M54 motorway

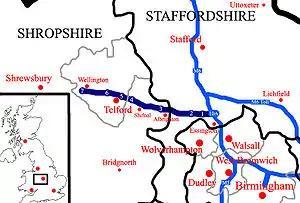
"A map showing the M54 (dark blue) in relation to other motorways (light blue), shown within the ceremonial counties of Shropshire, Staffordshire and West Midlands. Area highlighted within UK on the left."

The road runs west from junction 10A of the M6 motorway near Essington, Staffordshire (Map). It passes south of Featherstone near junction 1 and then north of Bushbury before reaching junction 2. Just before junction 3 with Albrighton the road enters Shropshire. It then passes to the north of Shifnal. Between junction 4 and junction 5, the road passes across the Wolverhampton to Shrewsbury railway line, and through the centre of Telford. Between junctions 6 and 7, the road runs around the south of Wellington before joining the A5 (Map), which continues on to Shrewsbury as dual carriageway.